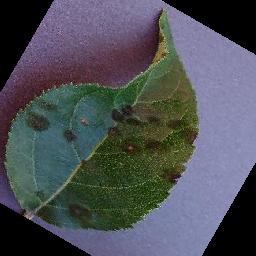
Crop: apple
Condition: scab